Metro (typeface)

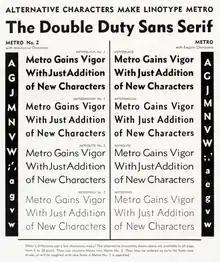
A 1932 ad shows all four weights of both versions of Metro, emphasizing the typeface’s versatility. Of note is the original Metro’s use of a straight-bar "e", which was an alternate prior to the release of Metro No. 2.

By the time Dwiggins wrote "Layout in Advertising", the staff at Mergenthaler were keenly aware of the shortcomings he pointed out. Linotype’s system, which cast new type under keyboard control and in solid blocks, was very popular for newspaper use due to its speed advantage over typesetting by hand, but it had been slow to gain acceptance for fine book printing. By the 1920s, the company’s leadership had come to feel that the system's chief flaw was a lack of fonts of good design, and they had been working to correct this, having already hired the artistic advisor Edward Everett Bartlett; the British branch had hired the fine printer George W. Jones, and its competitor Monotype Corporation, the commentator on printing Stanley Morison, for similar reasons.